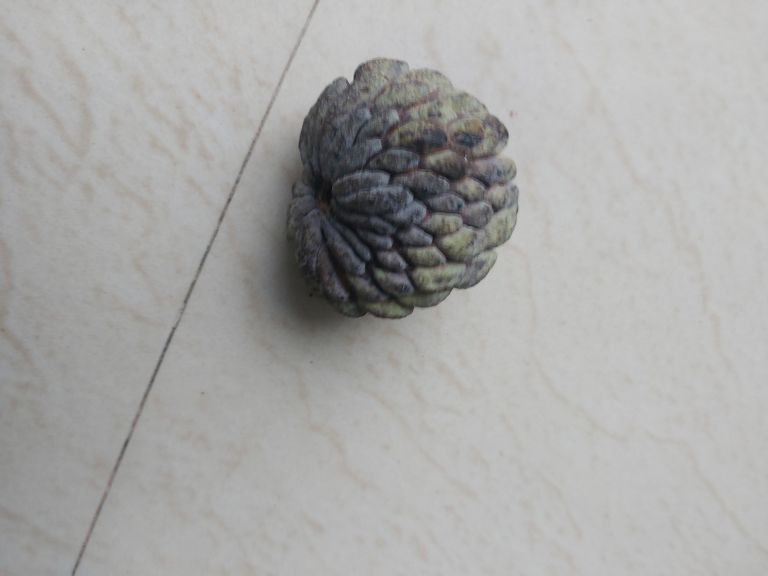
Disease label: Blank Canker